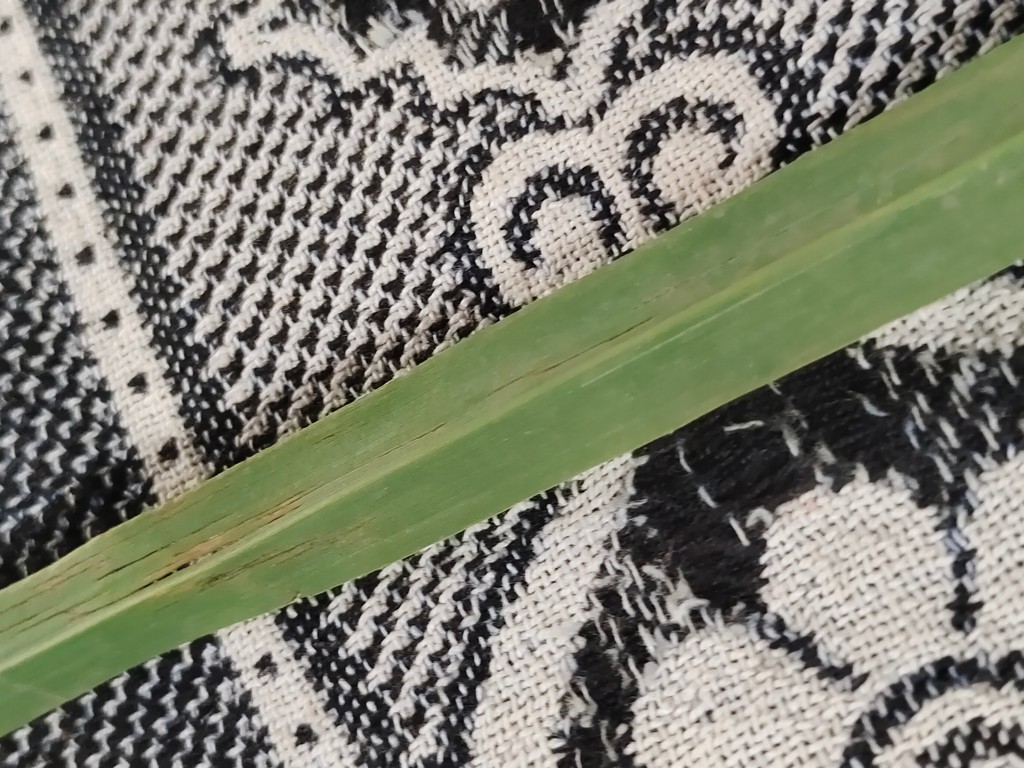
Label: Unhealthy